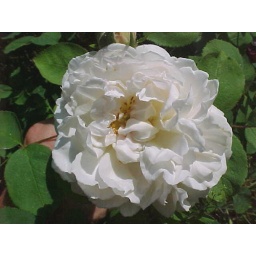
Planted in rose bed on Lites Ave., Greenwood, S.C.